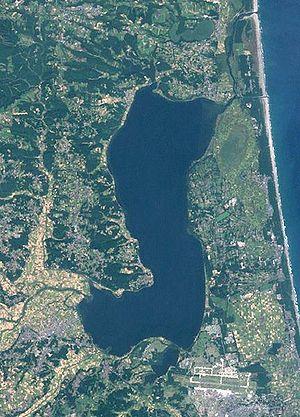
En 1996, dans son effort pour combattre la pollution sonore et pour protéger et promouvoir l'environnement, le Ministère de l'environnement du Japon a désigné les 100 sons naturels du Japon. 738 propositions arrivèrent de tout le pays et les « 100 meilleures » furent sélectionnées après examen par le groupe d'étude japonais des sons naturels. Ces éléments de paysage sonore sont des symboles pour les résidents locaux et doivent servir à promouvoir la redécouverte des sons de la vie quotidienne. La sixième Assemblée Nationale sur la conservation des paysages sonores s'est tenue à Matsuyama, dans la préfecture d'Ehime, en 2002.
Le lac Ogawara est le onzième plus grand lac du Japon par la superficie et le plus grand de la préfecture d'Aomori. Il s'étend sur les limites des municipalités de Misawa, Tōhoku et Rokkasho dans le district de Kamikita.